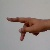
The image shows a hand gesture representing the letter 'P' in Indian Sign Language.